Warrill View, Queensland

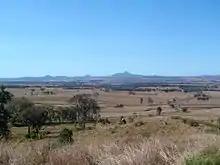
View towards the town as seen from Cunninghams Lookout, 2011

Cunninghams Lookout is on the knoll from which botanist Allan Cunningham named Laidley Plain. It provides panoramic views. It is off to the south of Rosewood Warrill View Road.